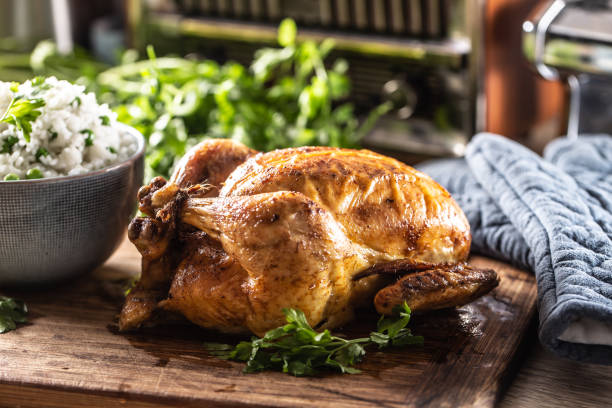
Label: roast_chicken